Hermitage Museum

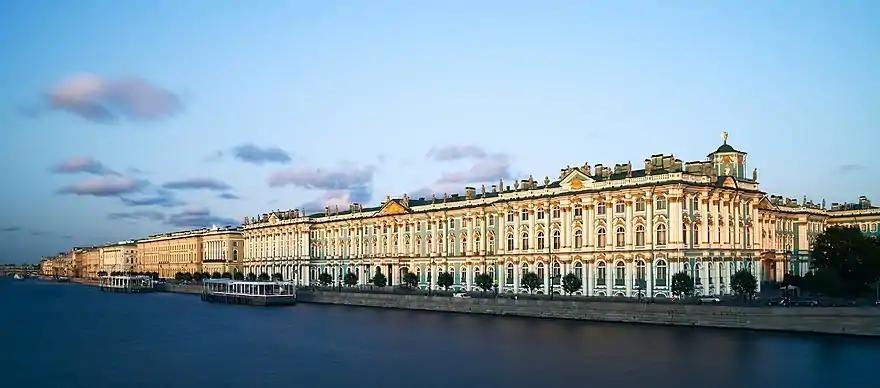
The Hermitage Museum complex. From left to right: Hermitage Theatre – Old Hermitage – Small Hermitage – Winter Palace (the "New Hermitage" is situated behind the Old Hermitage)

The Western European Art collection includes European paintings, sculpture, and applied art from the 13th to the 20th centuries.